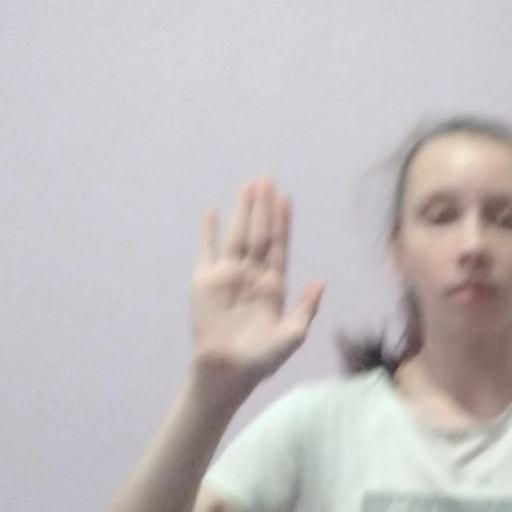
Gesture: stop